Kedric Golston

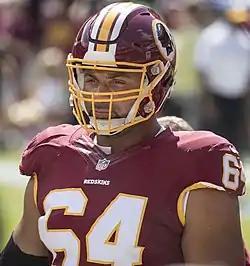
Golston with the Washington Redskins in 2016

Kedric Golston (born May 30, 1983) is a former American football defensive tackle who played for the Washington Redskins of the National Football League (NFL) for 11 seasons. He played college football for the Georgia Bulldogs and was selected by the Redskins in the sixth round of the 2006 NFL draft. Golston has been the head football coach of Stone Bridge High School since 2024.